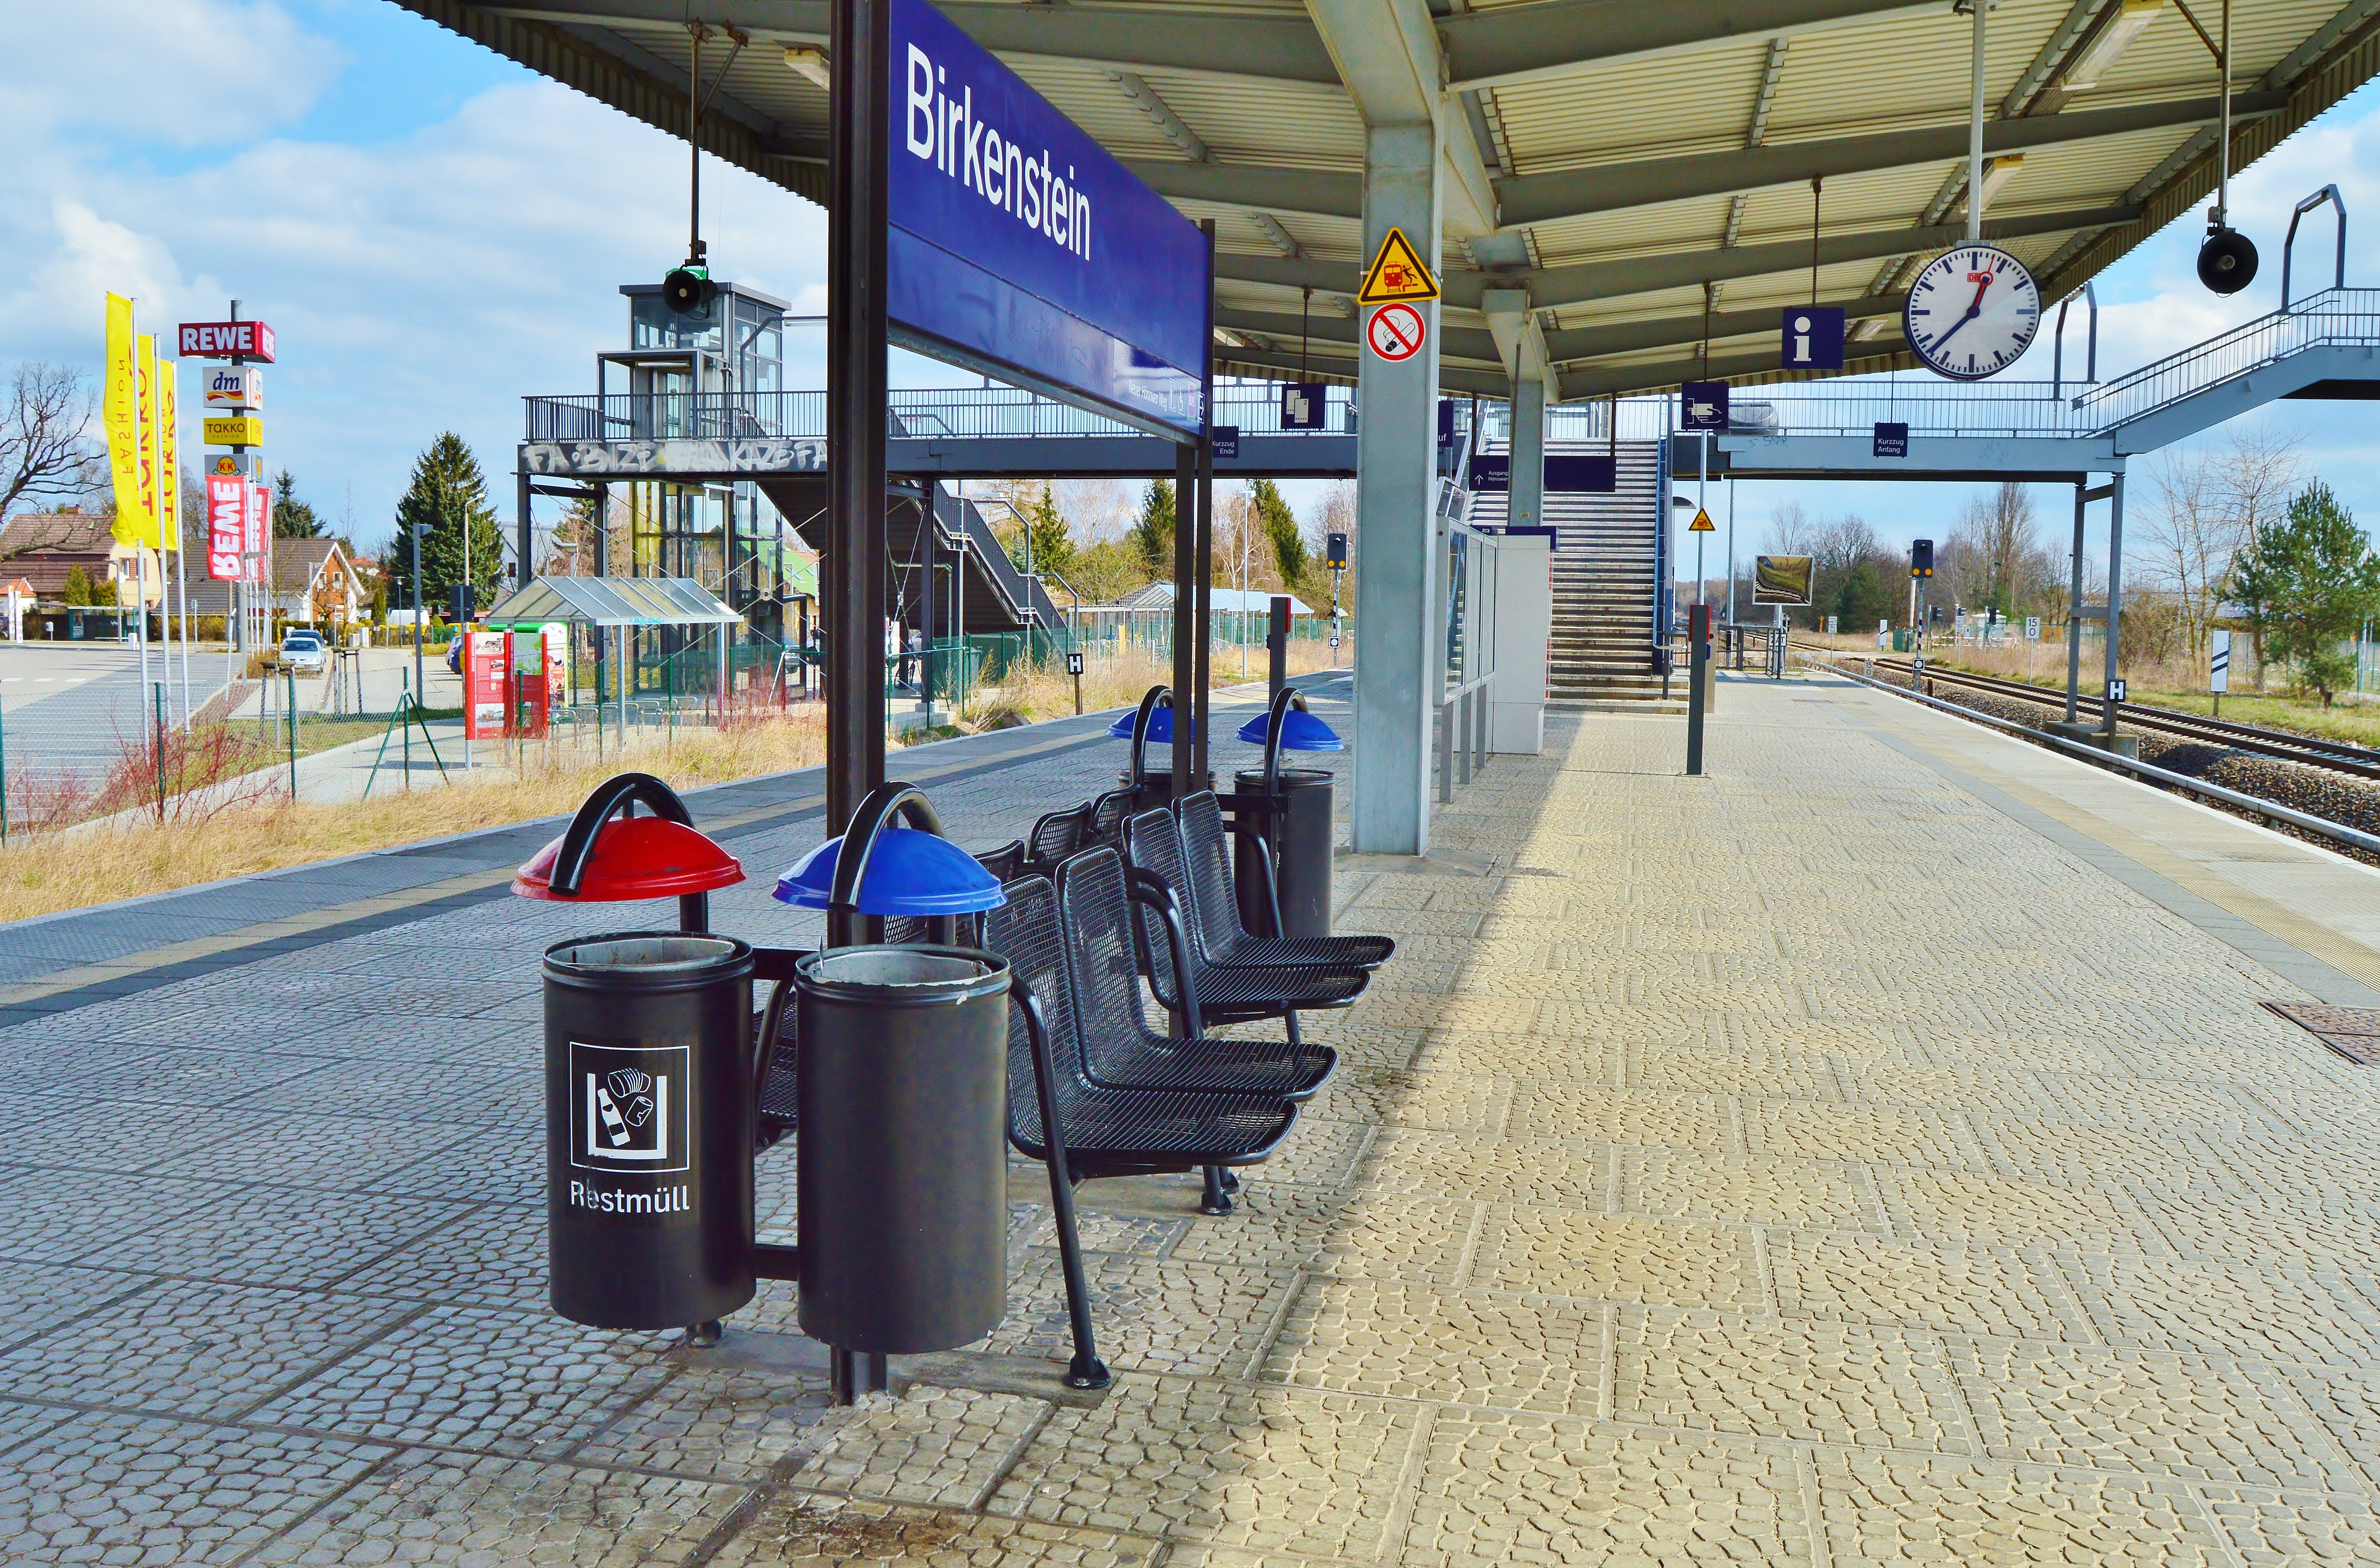
pedestrian, railway, parking, train, transport, vehicle, train station, platform, lane, public transport, infrastructure, benches, railway station, passenger, waste bins